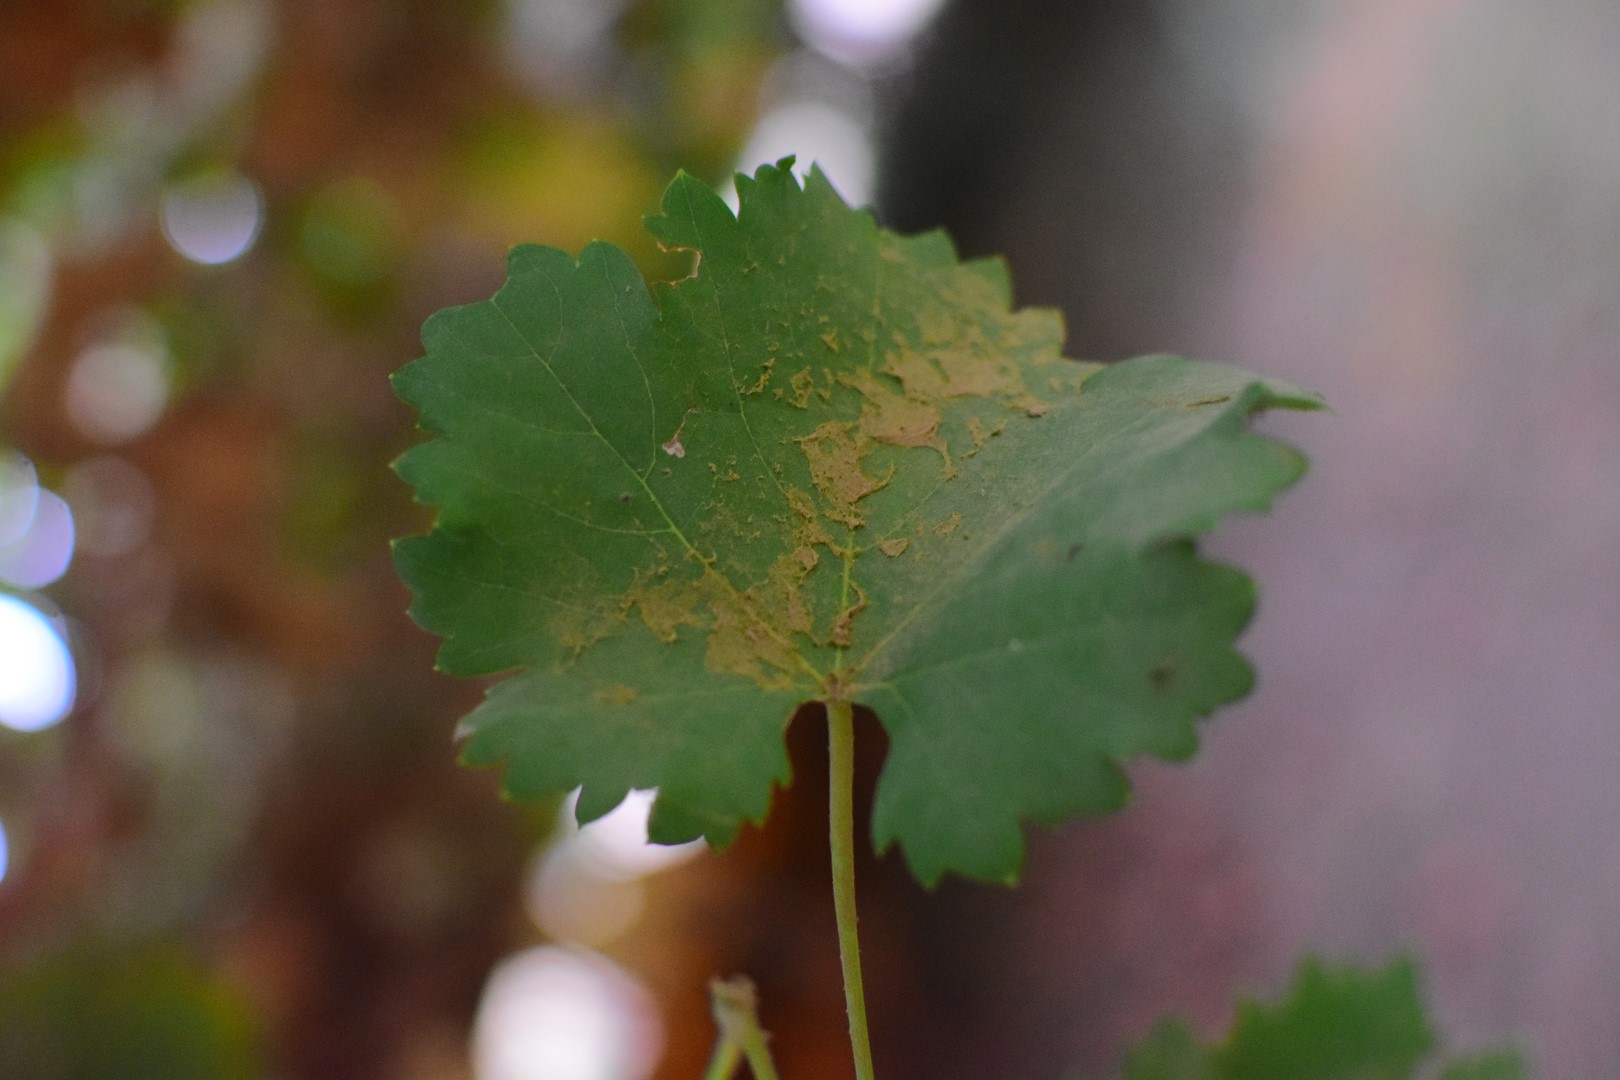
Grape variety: Aswud Balad